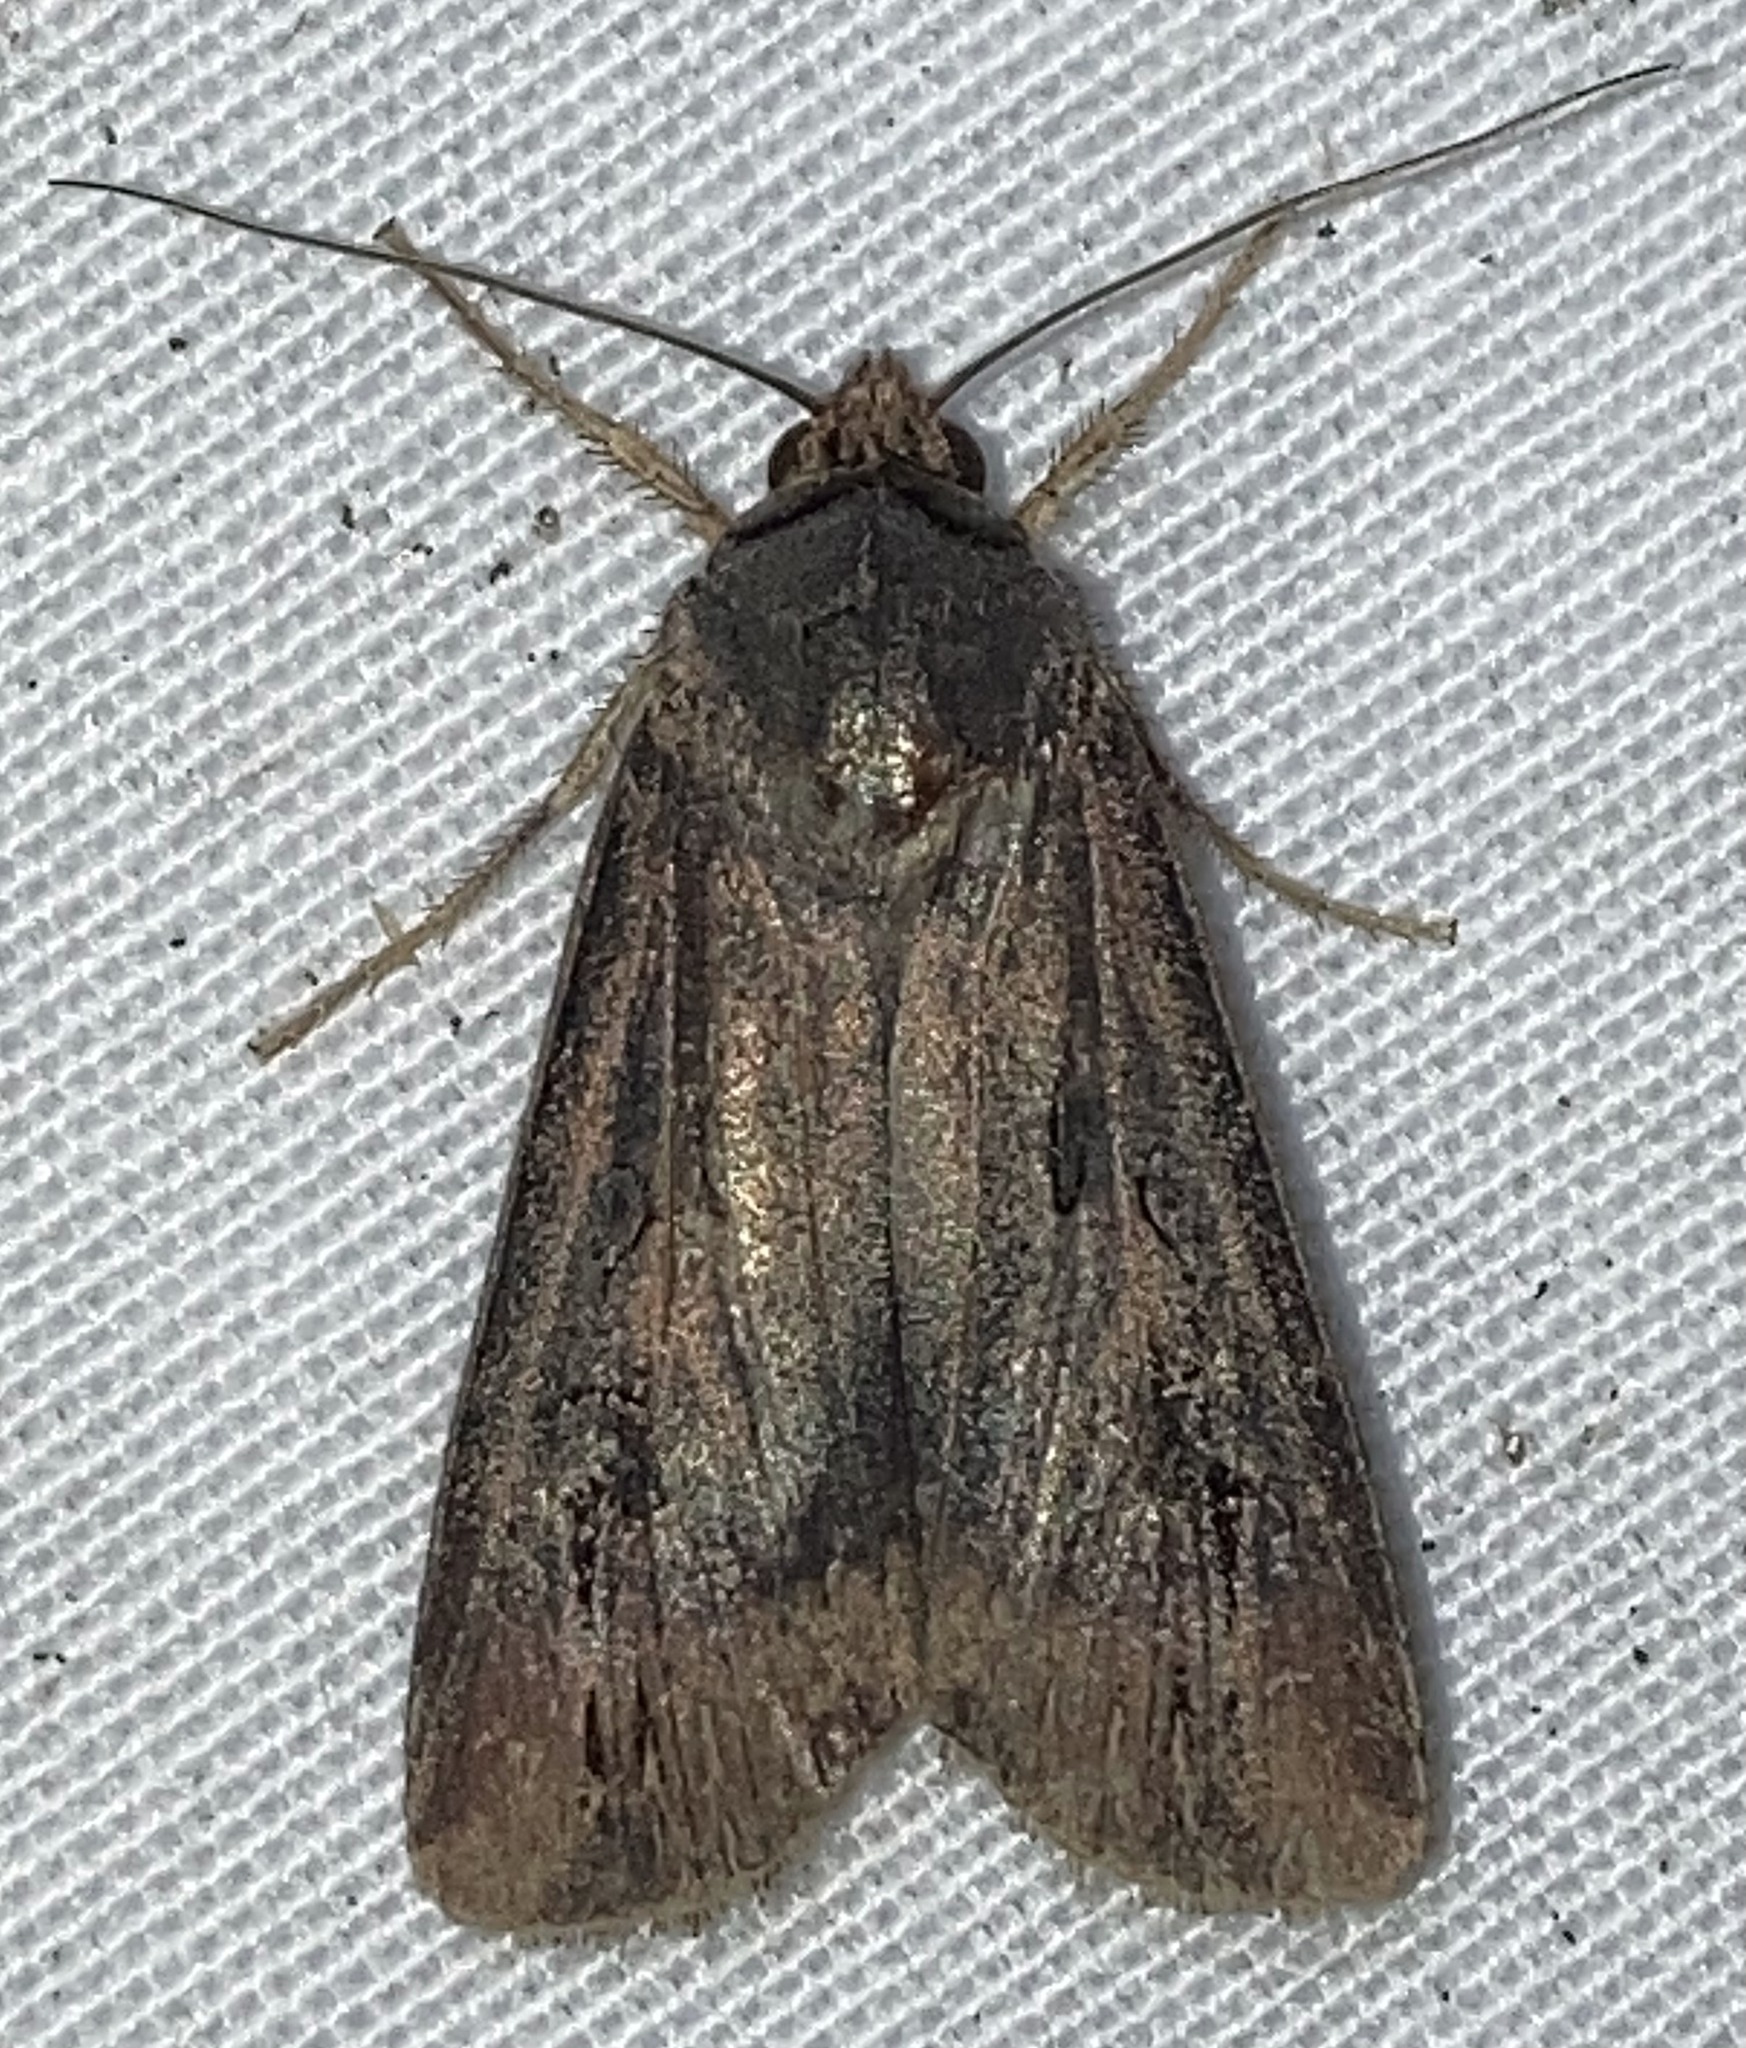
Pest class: cutworms